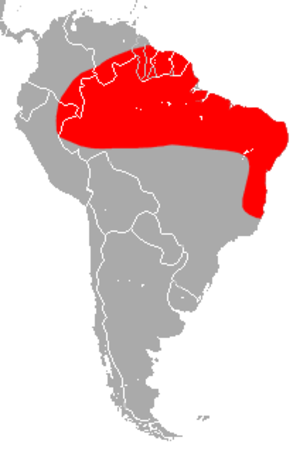
Cette liste commentée recense la mammalofaune en Guyane. Elle répertorie les espèces de mammifères guyanais actuels et celles qui ont été récemment classifiées comme éteintes. Cette liste comporte 250 espèces réparties en douze ordres et 43 familles, dont quatre sont « en danger », sept sont « vulnérables », cinq sont « quasi menacées » et 27 ont des « données insuffisantes » pour être classées.